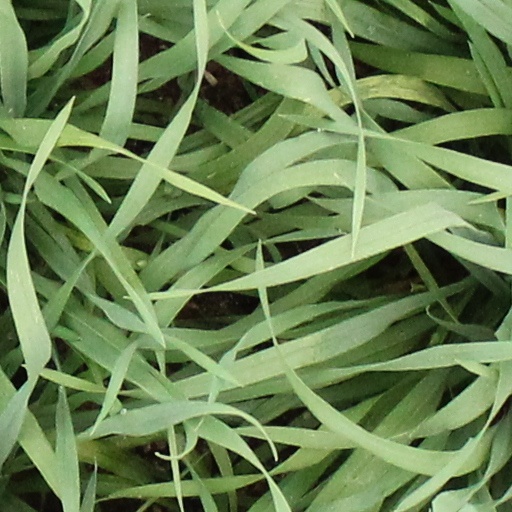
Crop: wheat